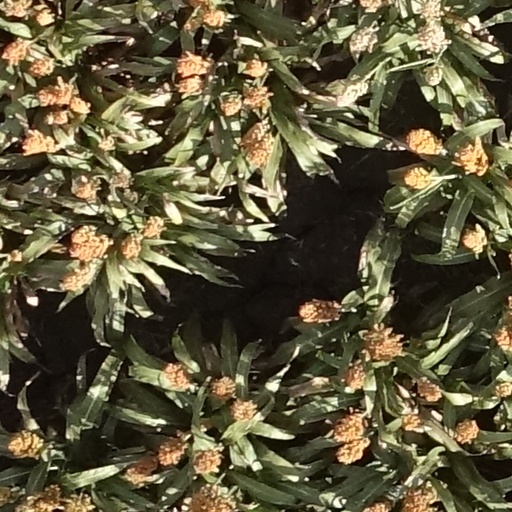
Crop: sorghum